Eucalyptus tenuipes

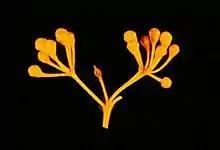
flower buds

Eucalyptus tenuipes, known as the narrow-leaved white mahogany, is a species of small tree that is endemic to Queensland. It has rough, fibrous bark, narrow lance-shaped leaves arranged in opposite pairs, flower buds in group of eleven to twenty, white flowers and spherical to hemispherical fruit.